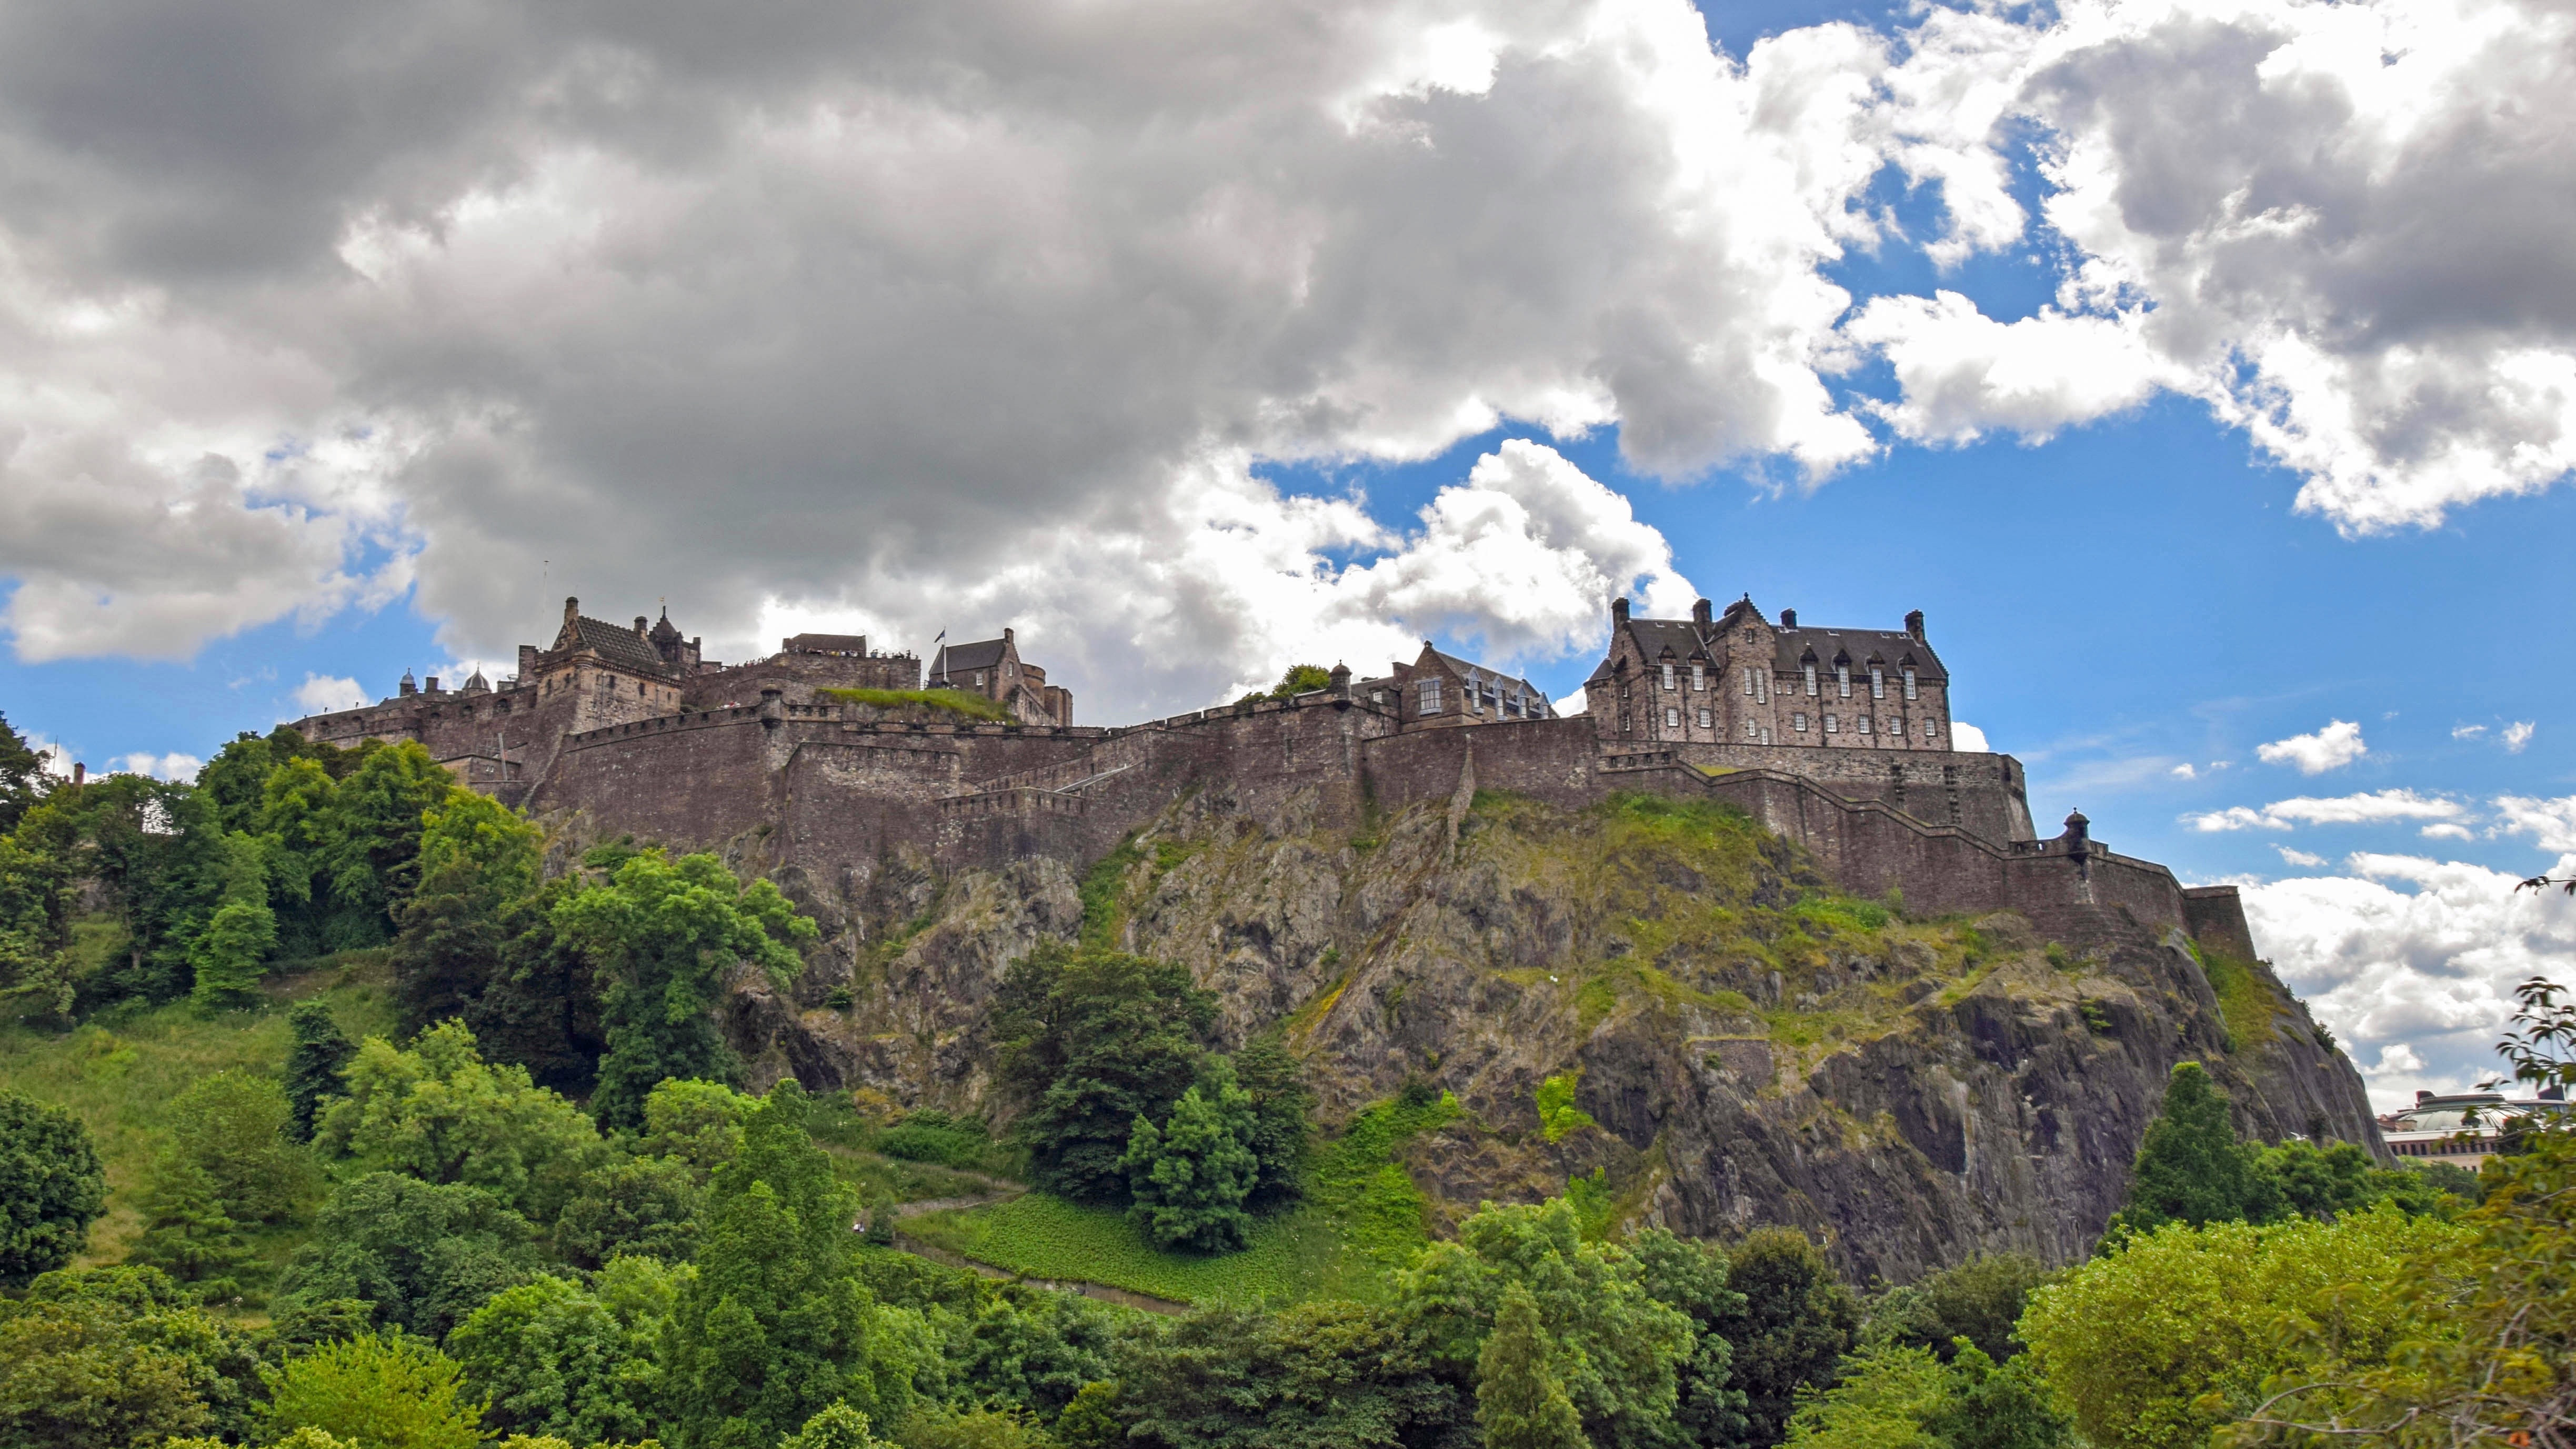
mountain, valley, mountain range, panorama, castle, terrain, places of interest, england, fortress, plateau, scotland, edinburgh, historically, mountainous landforms